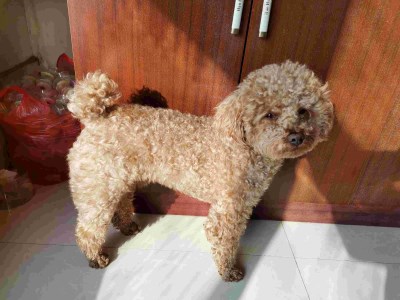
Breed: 7449-n000128-teddy